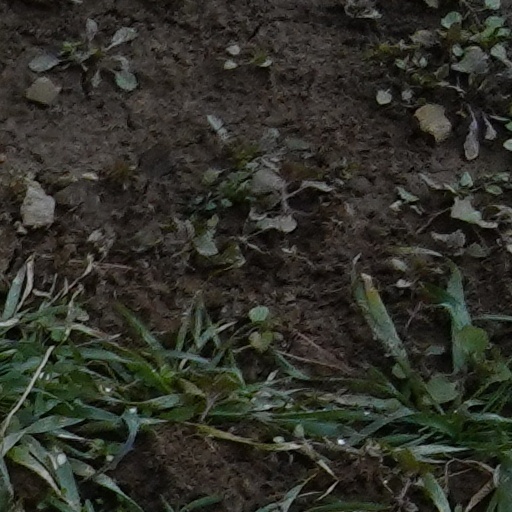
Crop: wheat